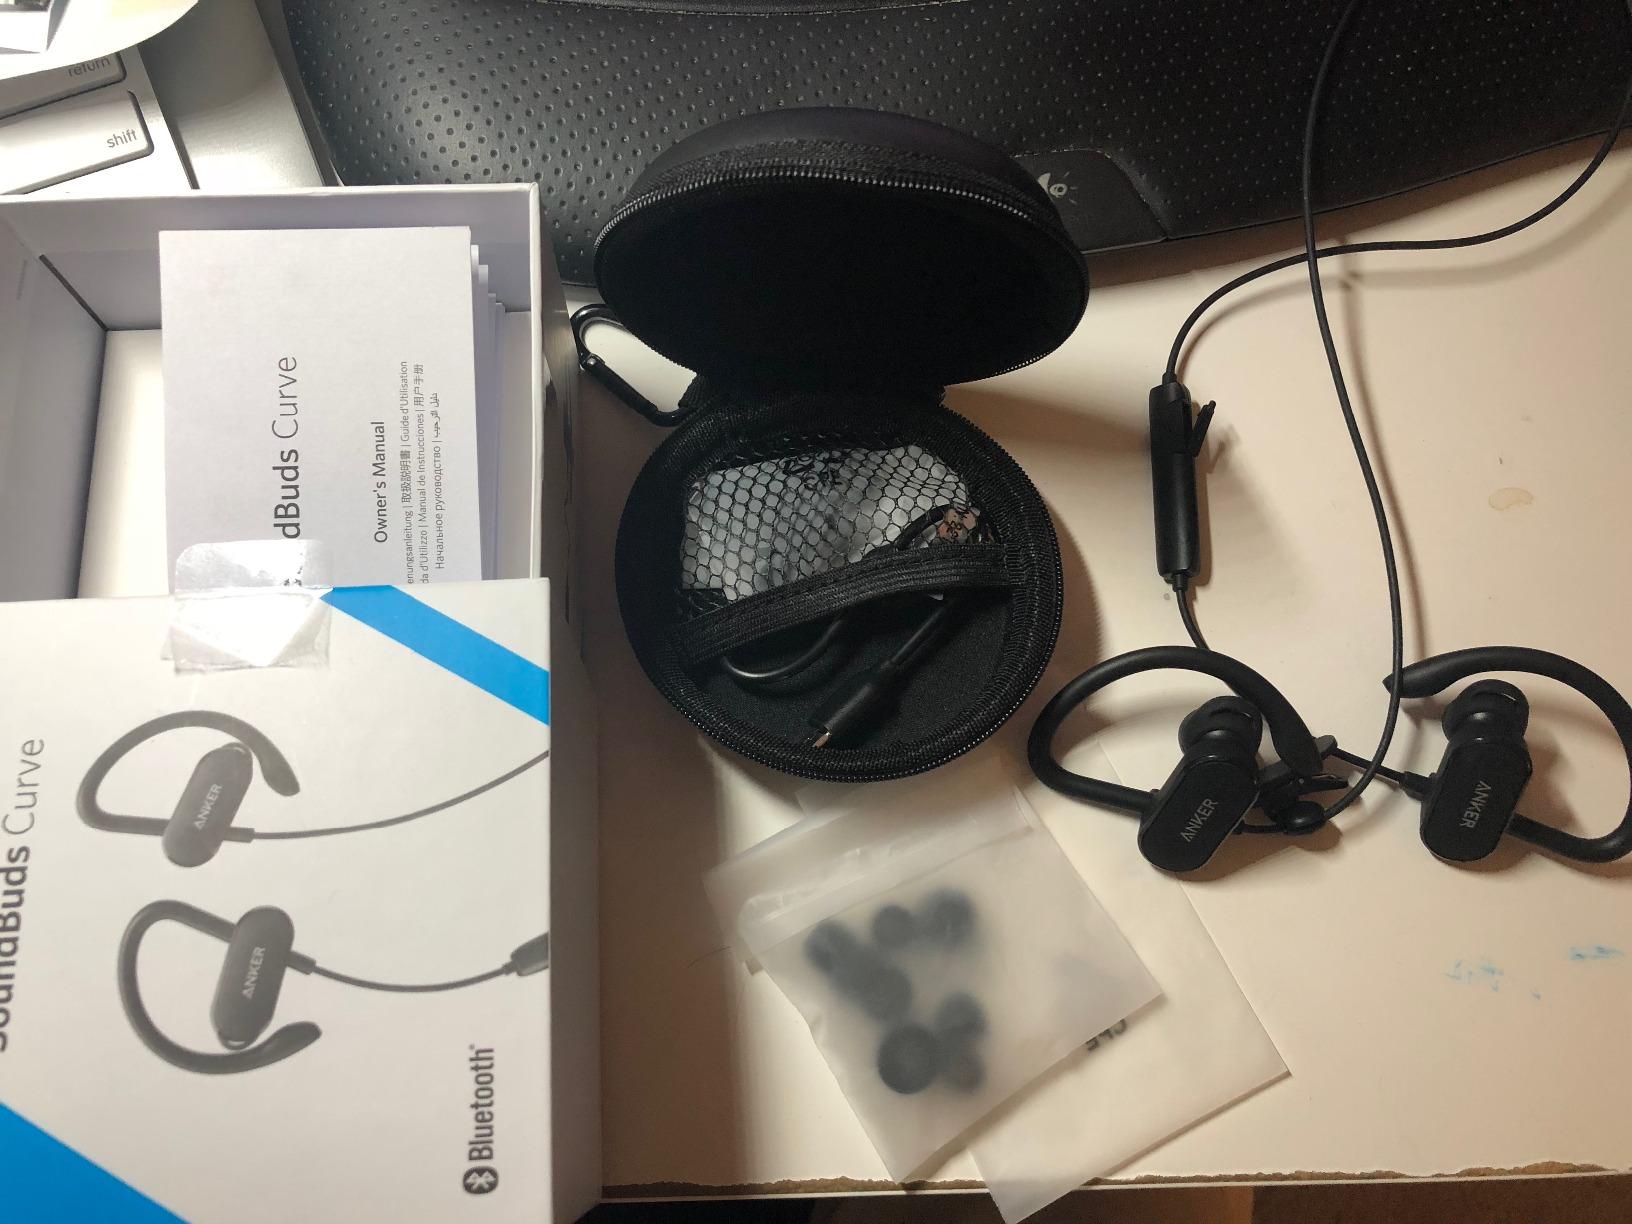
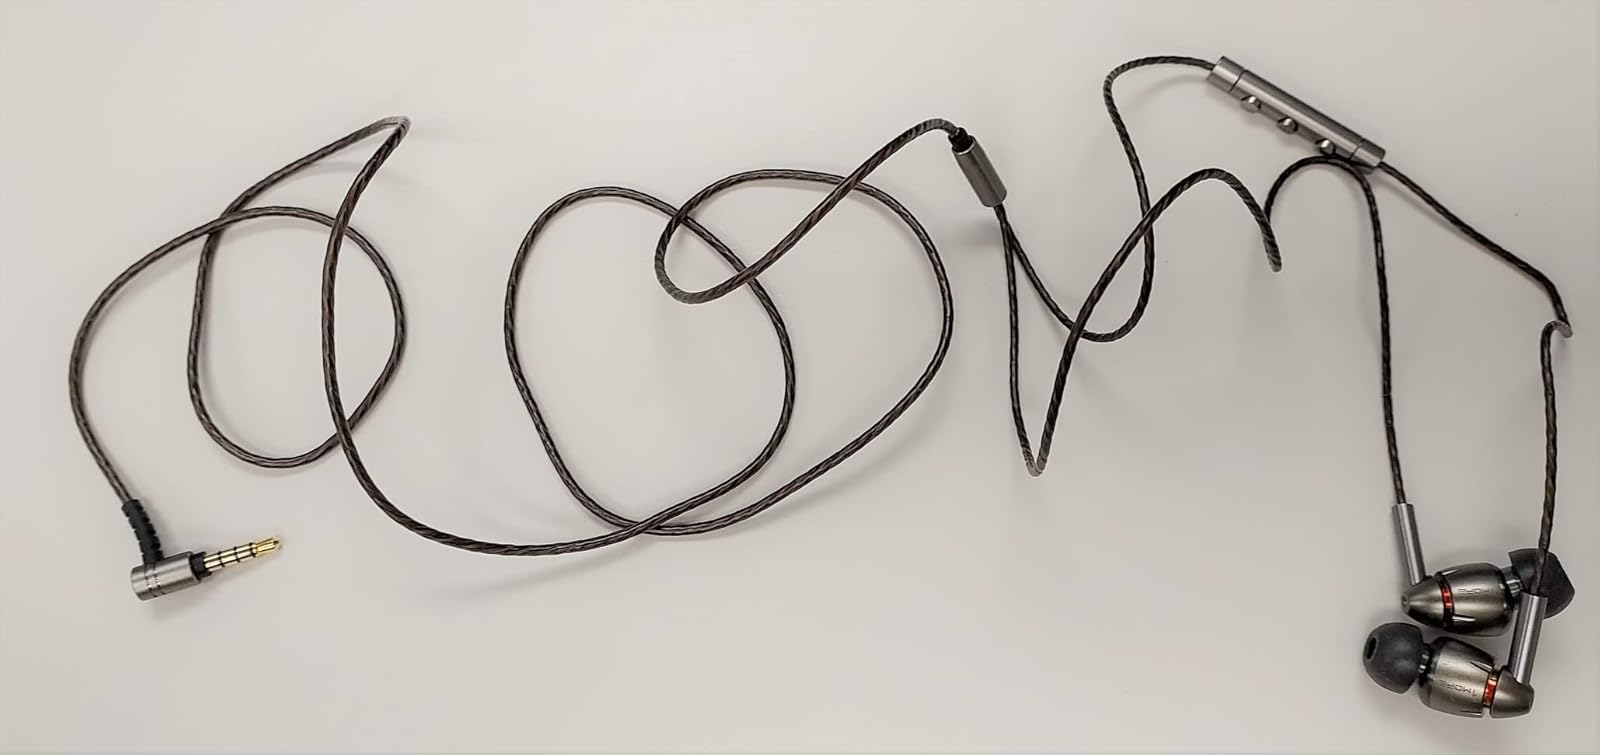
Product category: headphones
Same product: no